Réka Tóth-Vásárhelyi

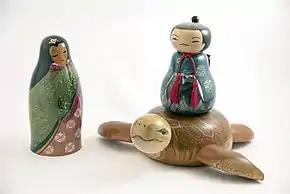

Aoki Ryoka inspired the artist name Renka. According to Japanese customs, the student receives a kanji from her master's name so the syllable -ka at the end of the name Ryoka was given to the artist. Renka means lotus-blossom-glow. Aoki later asked her to finish her half-finished creations, dolls weighing about 100 kilograms.